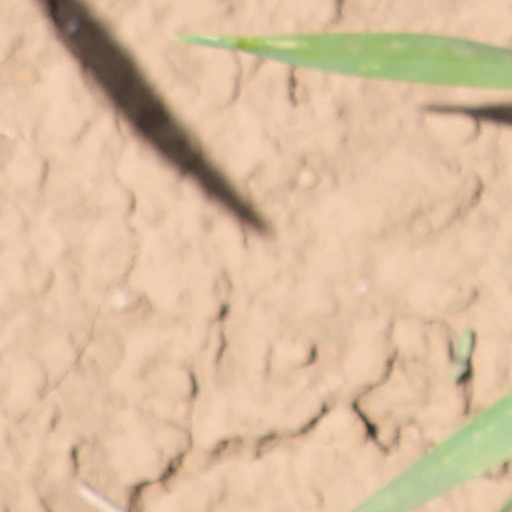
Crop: wheat